Membrane fusion protein

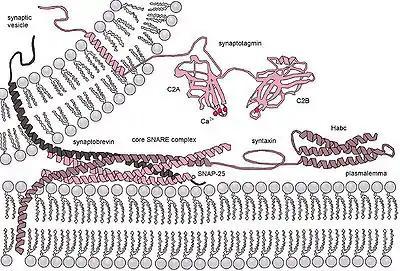
The SNARE exocytosis machinery

The SNARE family include "bona fide" eukaryotic fusion proteins. They are only found in eukaryotes and their closest archaeal relatives like Heimdallarchaeota.